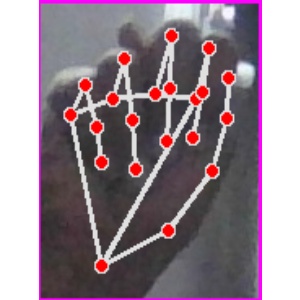
अक्षर: न